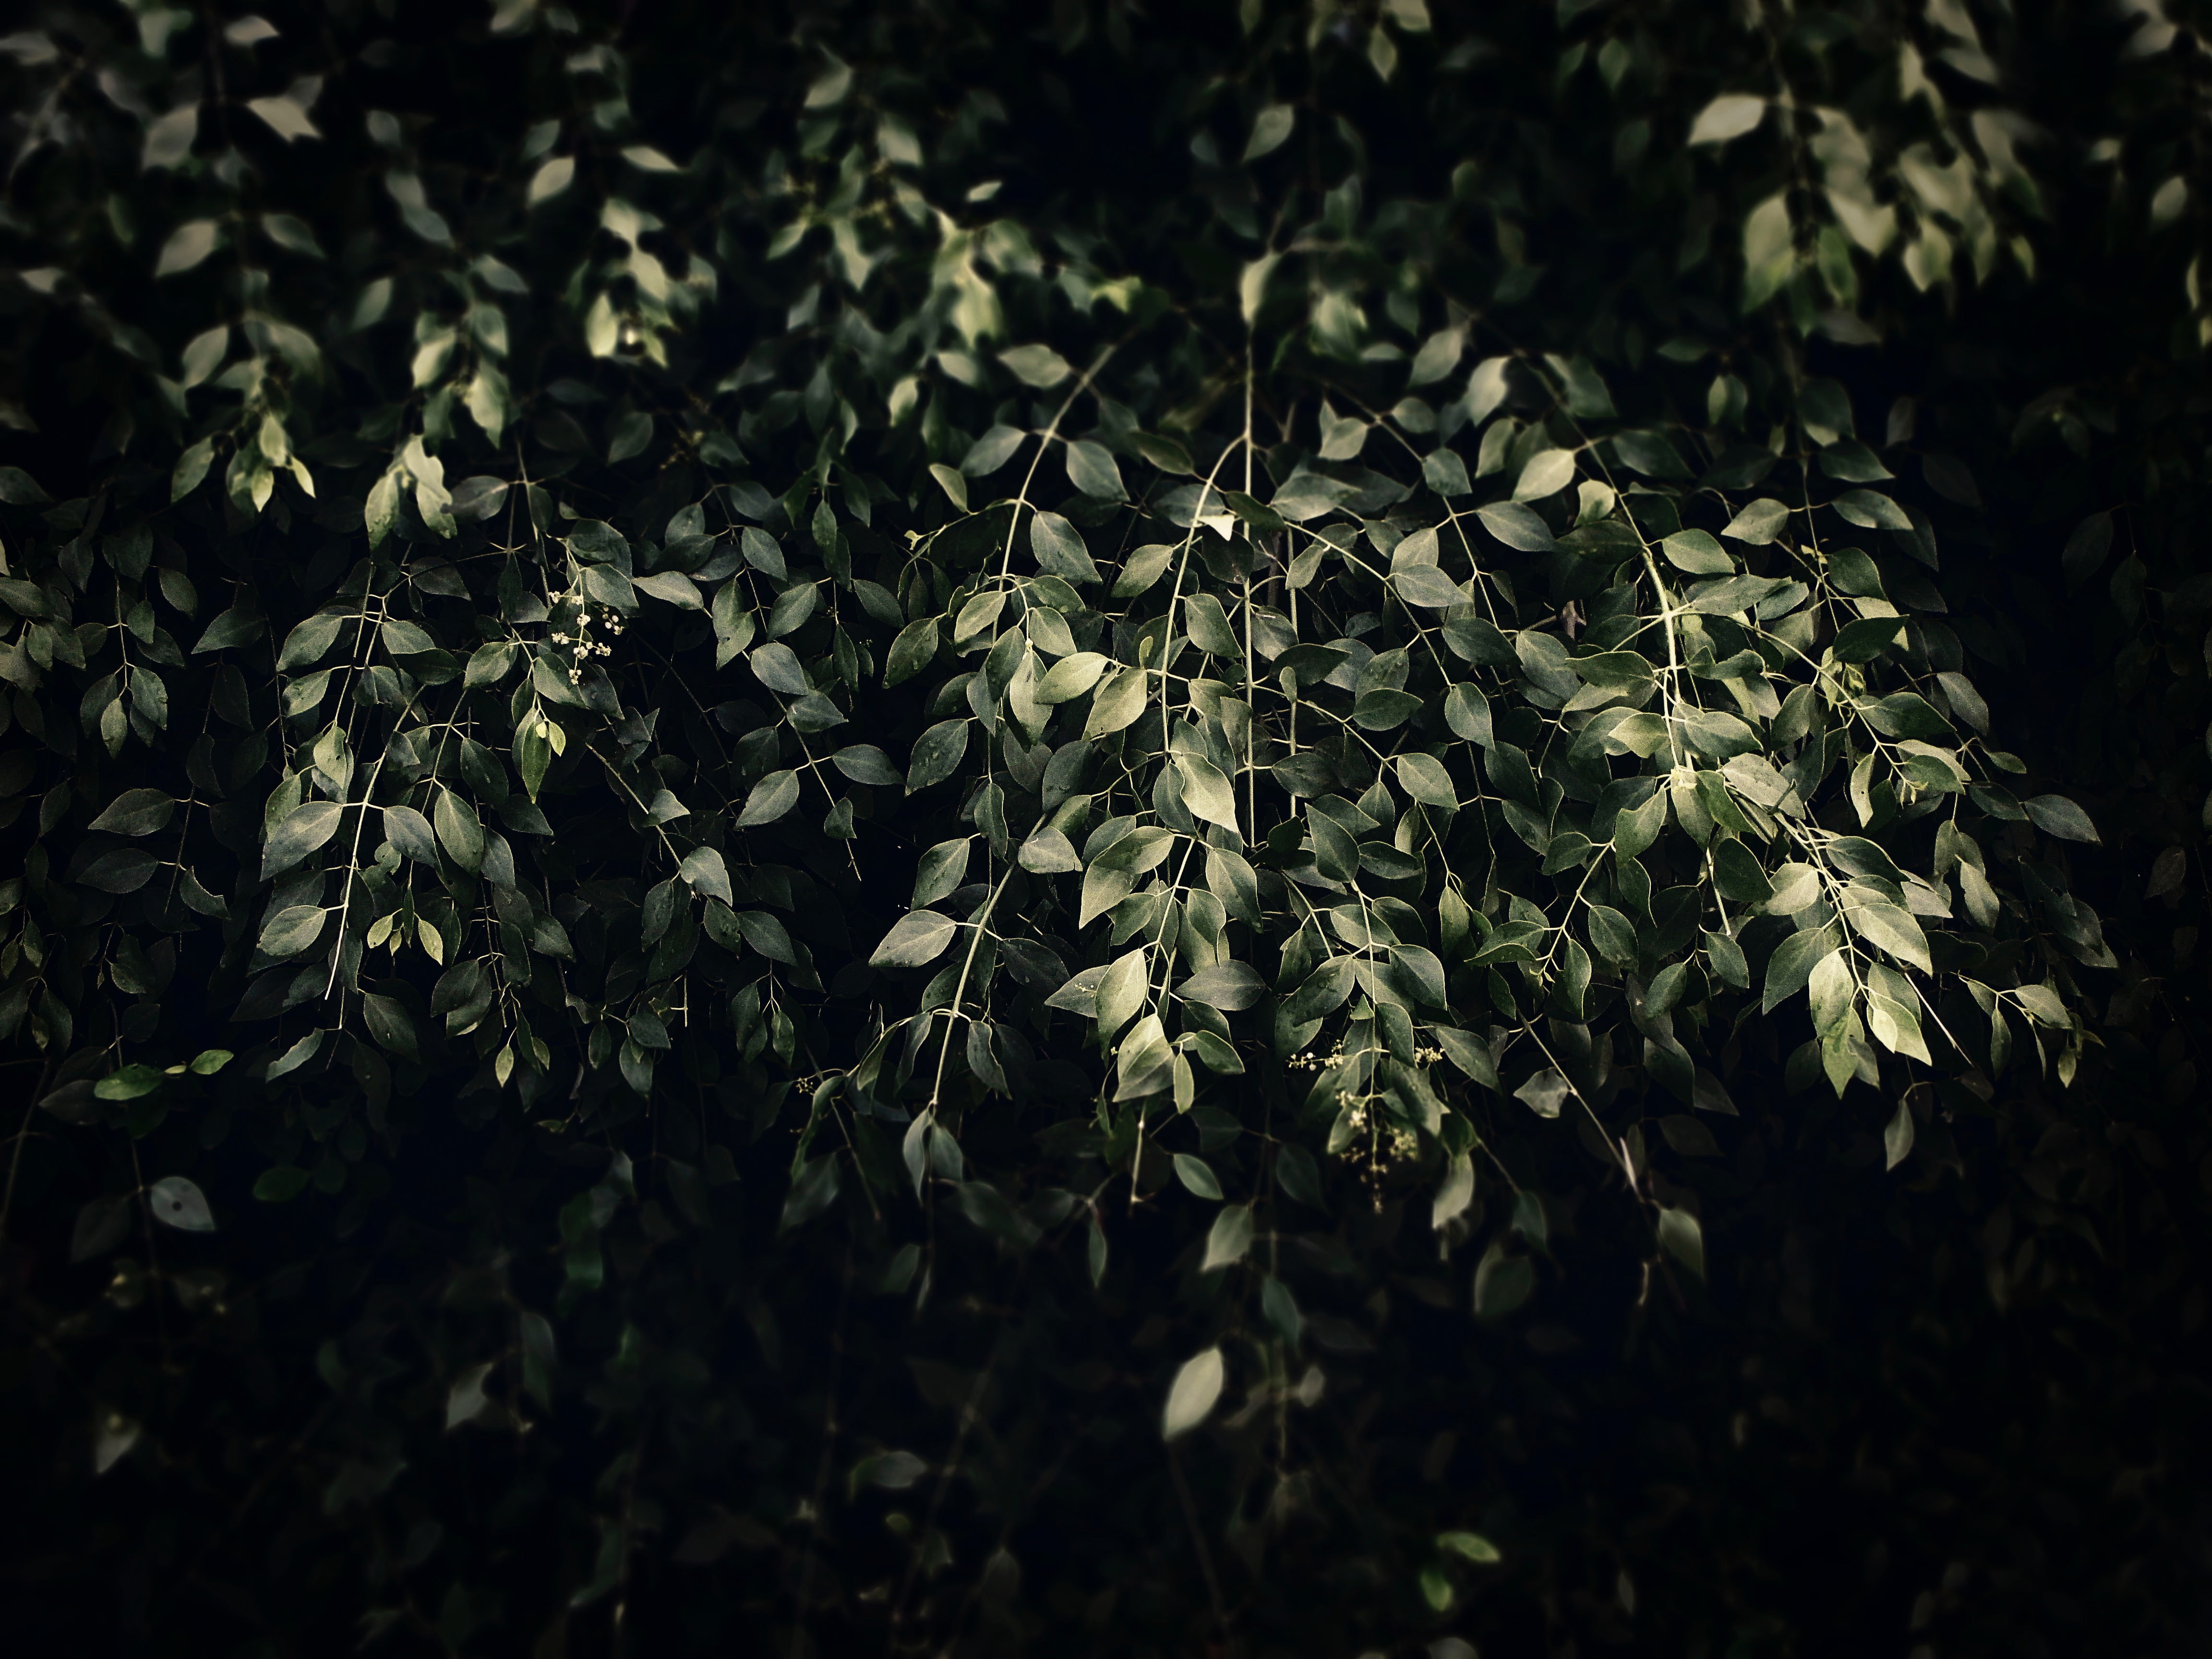
leaf, green, vegetation, tree, plant, woody plant, night, grass, forest, darkness, branch, flower, black and white, jungle